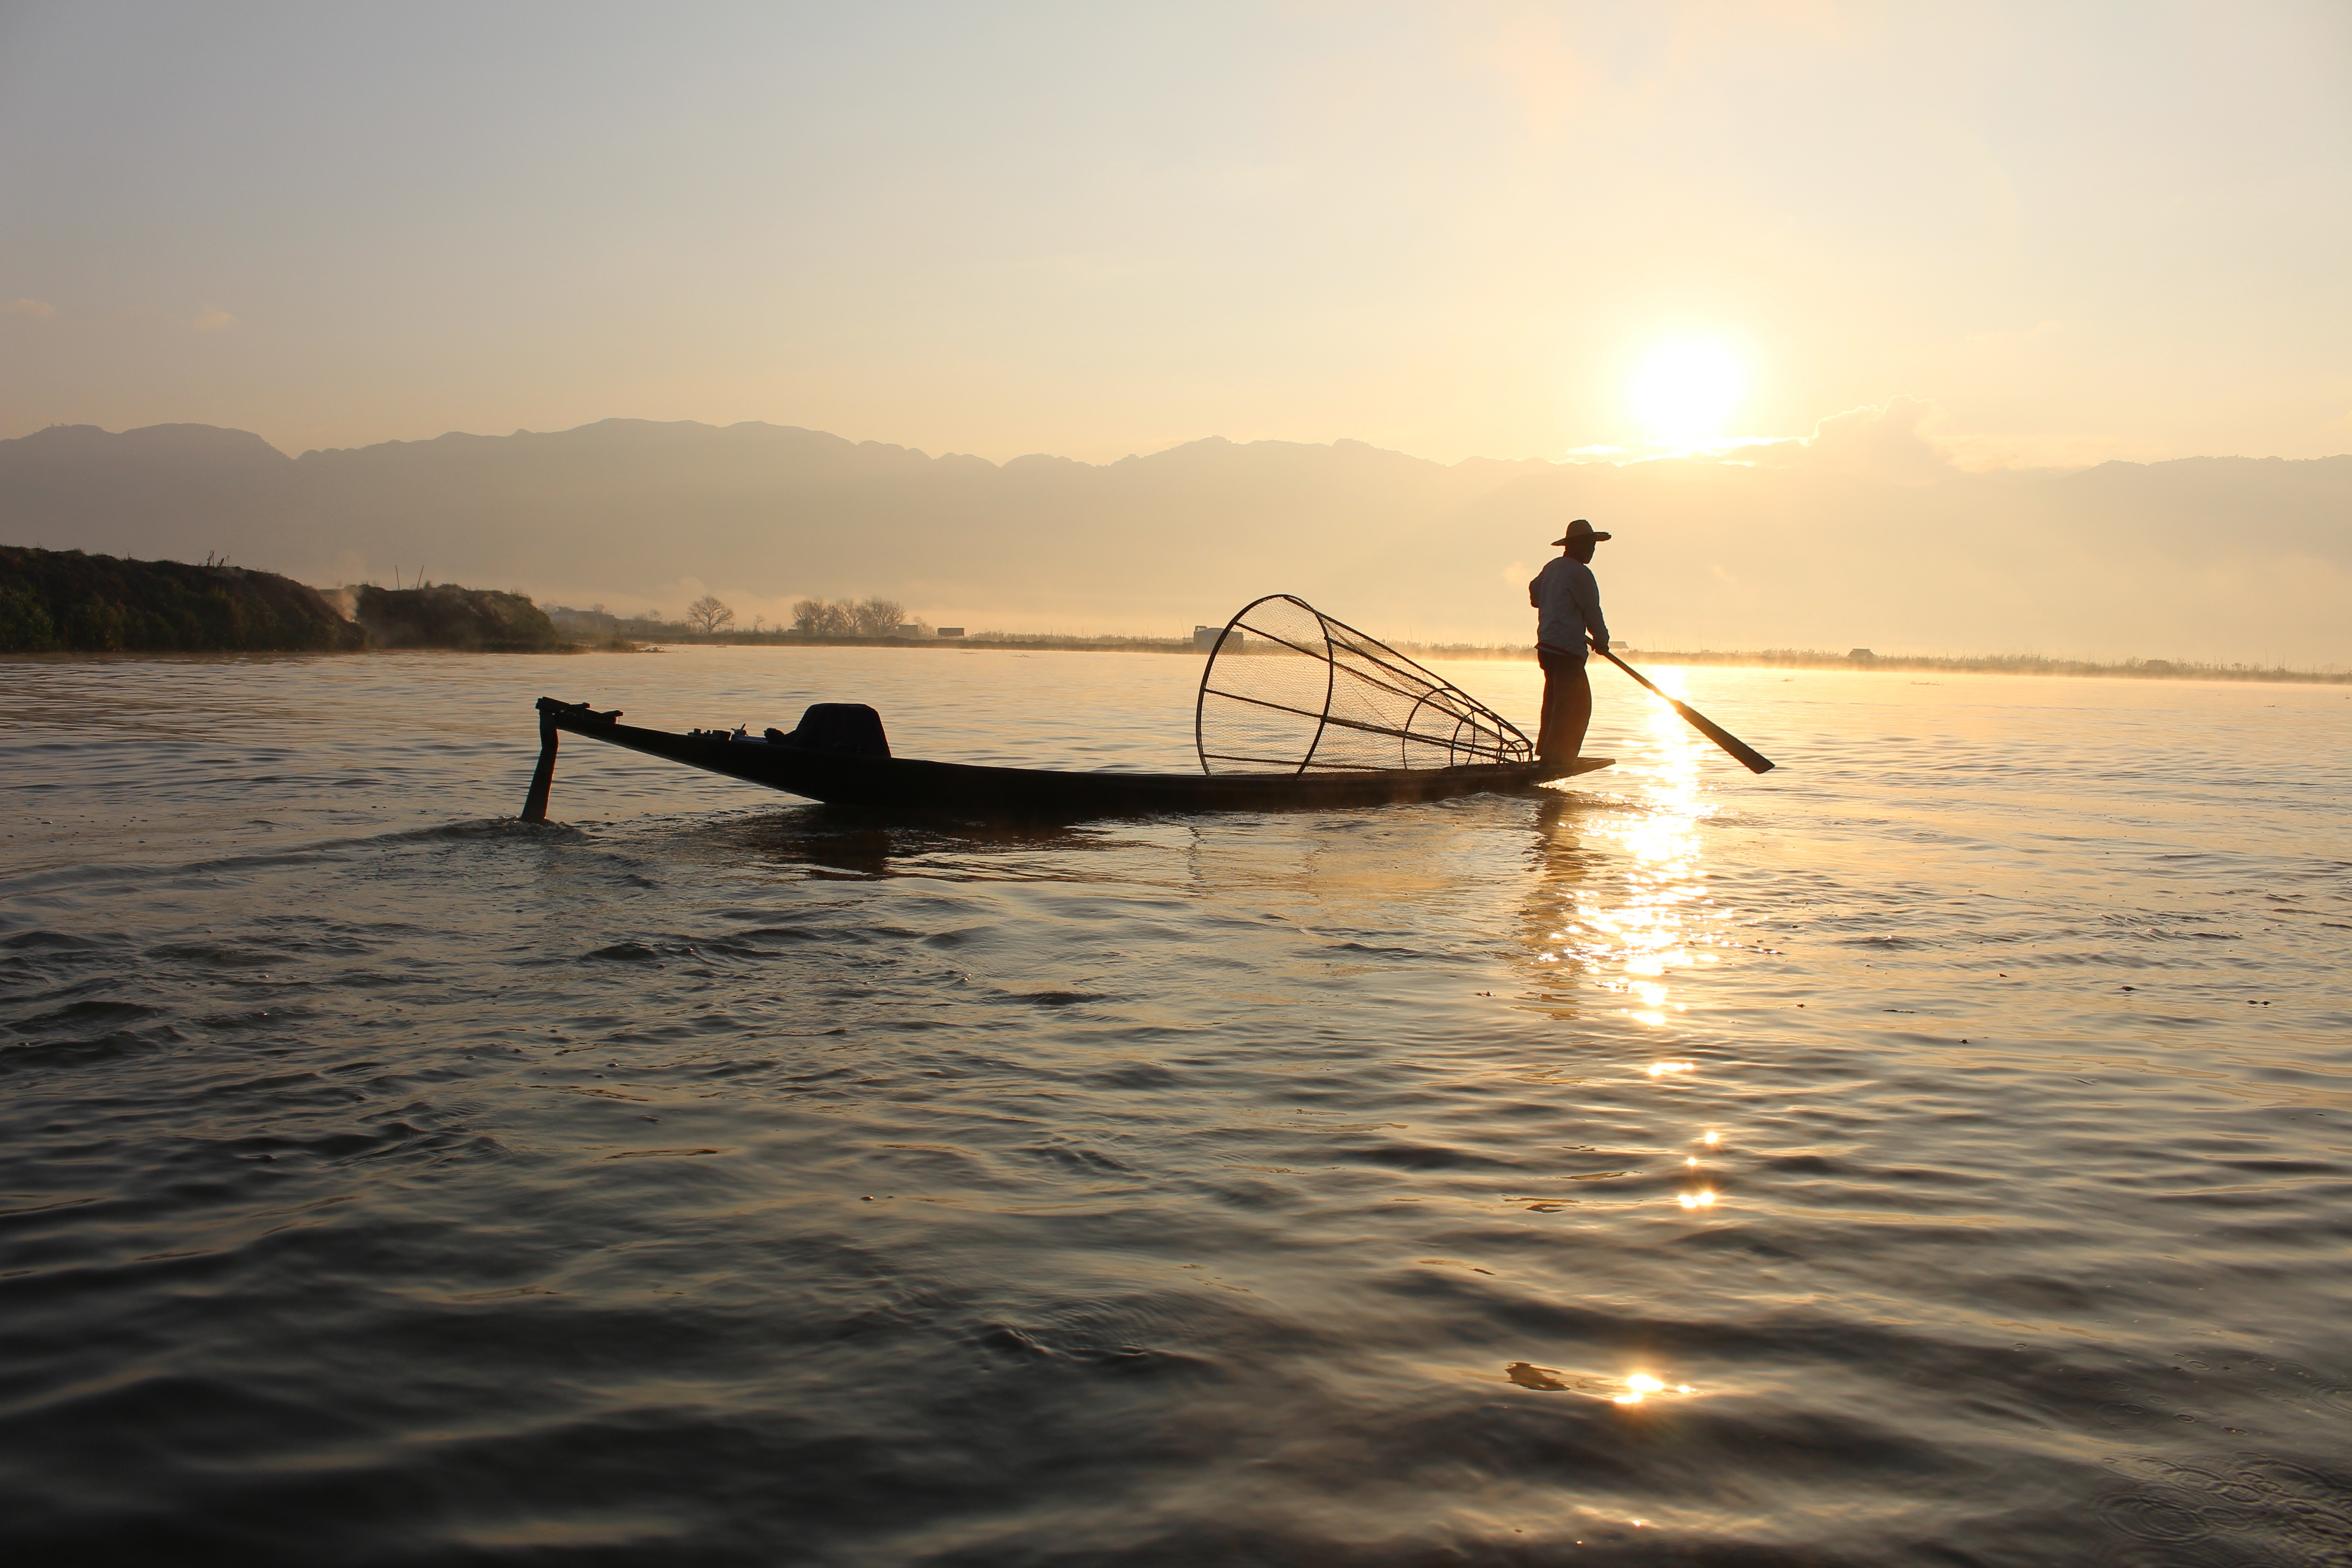
man, sea, water, sun, sunrise, sunset, boat, sunlight, morning, wave, dusk, paddle, vehicle, fishing, fisherman, asia, kayak, sports equipment, fishing boat, boating, traditional, myanmar, burma, inle, inle lake, sea kayak, watercraft rowing, glowing sky